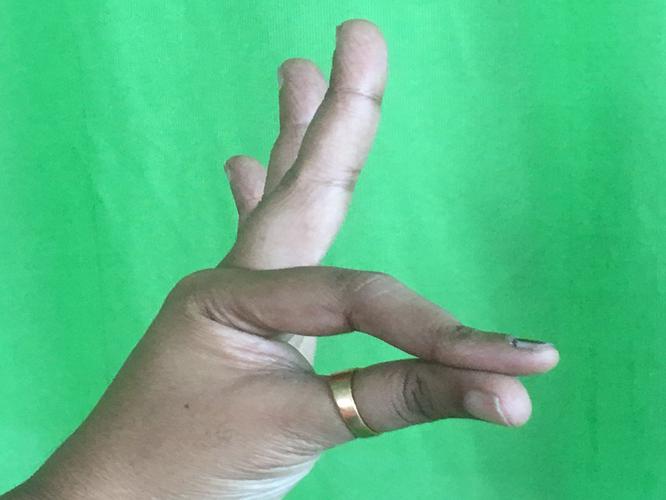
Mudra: Hamsasyam
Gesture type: single_hand